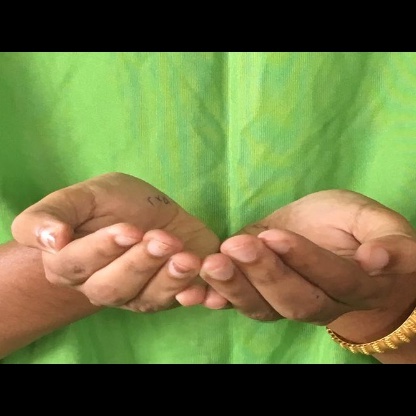
Mudra: Pushpaputa